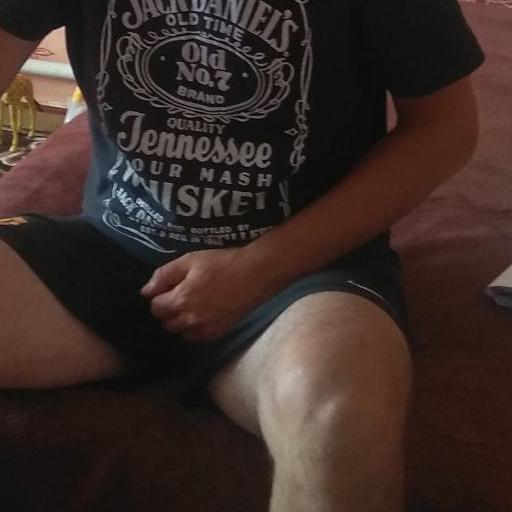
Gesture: no_gesture